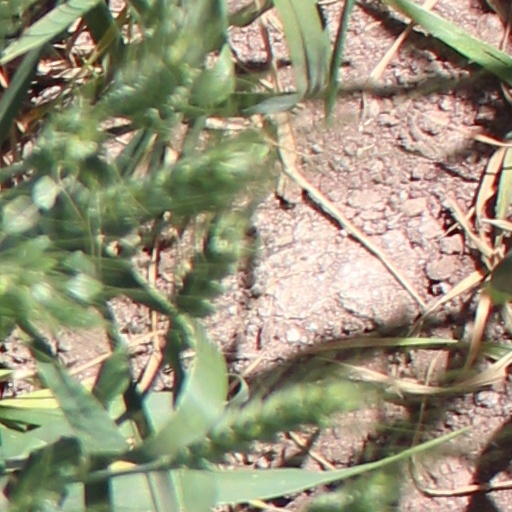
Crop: wheat